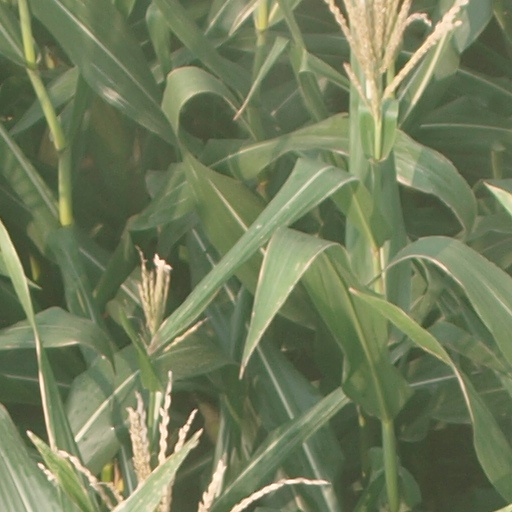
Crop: maize; corn